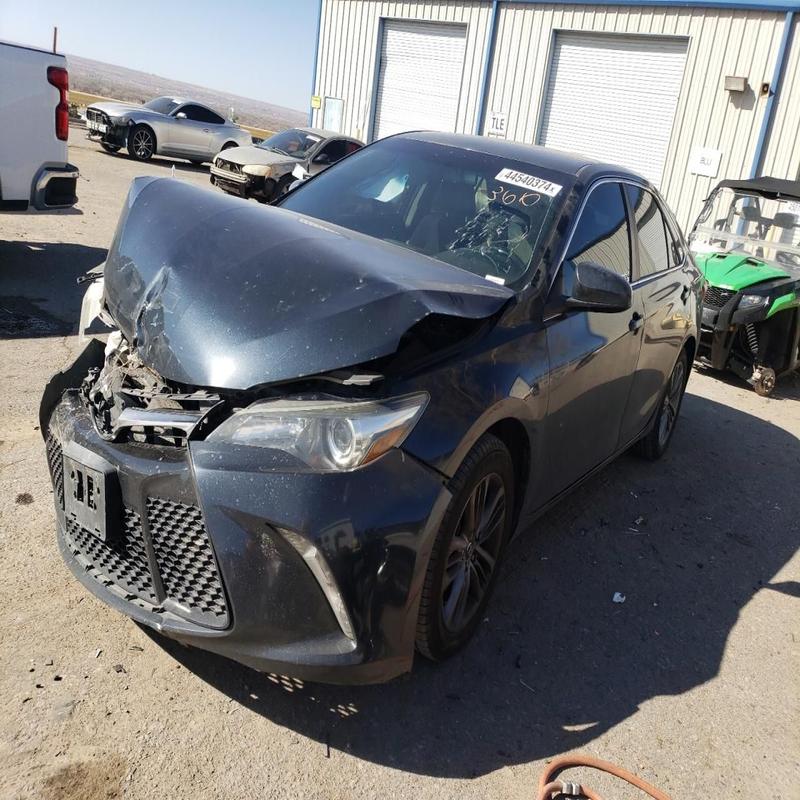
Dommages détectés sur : pare-choc avant, capot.
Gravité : majeur